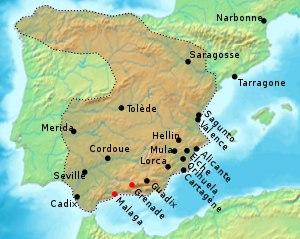
La conquête musulmane de la péninsule Ibérique est l'expansion initiale du califat omeyyade sur l'Hispanie, s'étendant en grande partie de 711 à 726. La conquête aboutit à la destruction du royaume wisigoth et l'établissement de la wilaya d'al-Andalus et marque l'expansion la plus occidentale du califat omeyyade et de la domination musulmane en Europe.